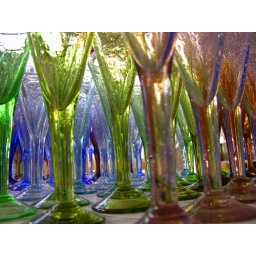
All hand-made glasses from the glass factory in Biot, France.